Bernard Garrett

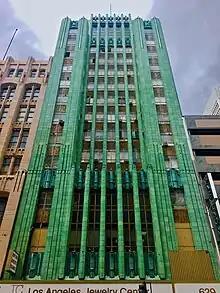
The Bankers Building in Los Angeles (now called the Los Angeles Jewelry Center)

By 1954, Garrett was worth $1.5 million. He proposed a deal to Black businessman Joseph B. Morris that they purchase real estate together. Morris was a UCLA graduate who had once owned two nightclubs. Joe and his wife Cora became friends with Linda and Bernard. Together they bought the Bankers Building, the tallest building in Los Angeles. They succeeded by having light- or white-skinned associates, most significantly Linda, whose skin was very fair, pose as the faces of their empire, appearing to run their operations while, in fact, Garrett and Morris were the owners and actual operators of the properties.